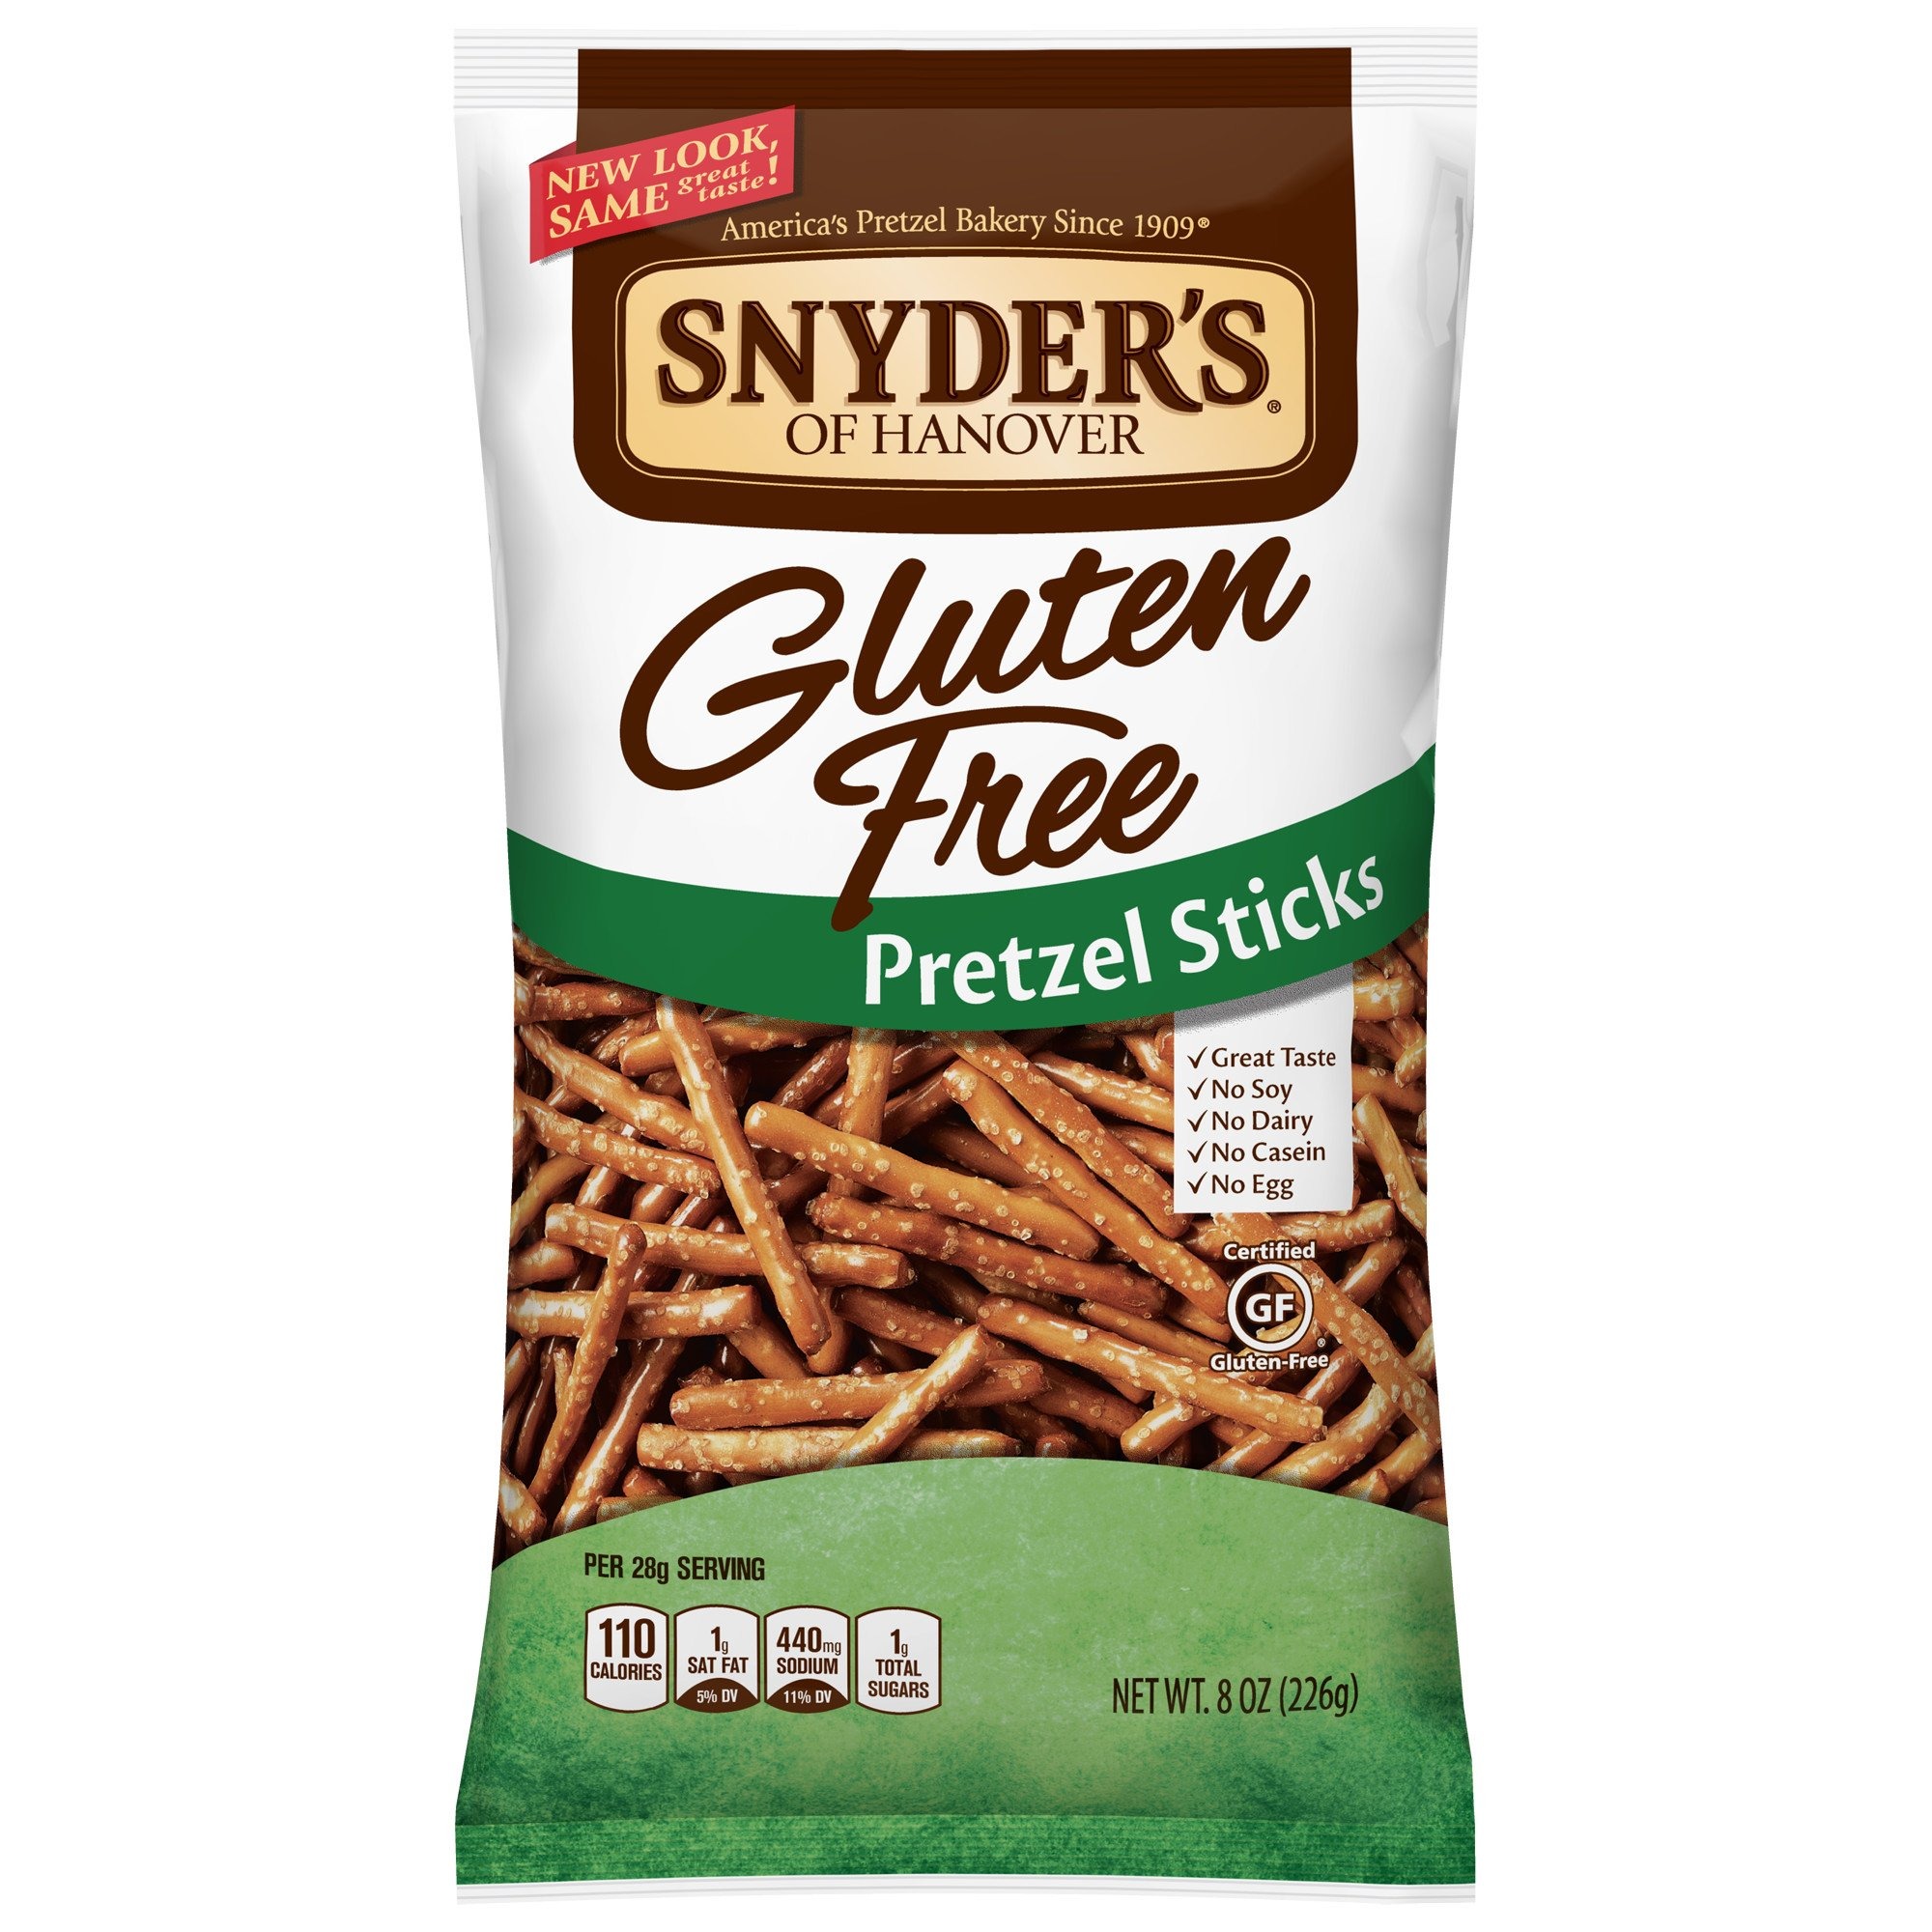
Item Name: Snyders'S Pretzel Stick Gluten Free, 8 Ounce
Bullet Point 1: Our low-fat Gluten-Free Pretzel Sticks are a delicious alternative to wheat-based pretzels
Bullet Point 2: Offers all the satisfying flavor and crunch you expect from Snyder's of Hanover, America's pretzel bakery
Bullet Point 3: Our Gluten Free Pretzel Sticks are great for simple snacks, with party dips, or as a healthy side at lunch time!
Bullet Point 4: Contains no trace of gluten, dairy, or egg
Bullet Point 5: Each order contains 12- 8 oz bags of Snyder's of Hanover Gluten Free Pretzel Sticks
Value: 8.0
Unit: ounce

Price: 5.655